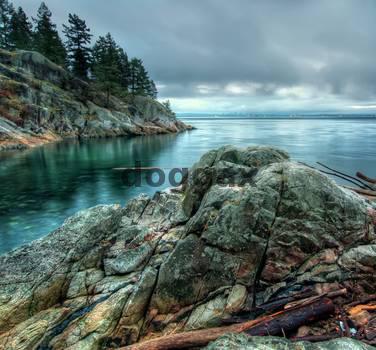
Label: Watermark